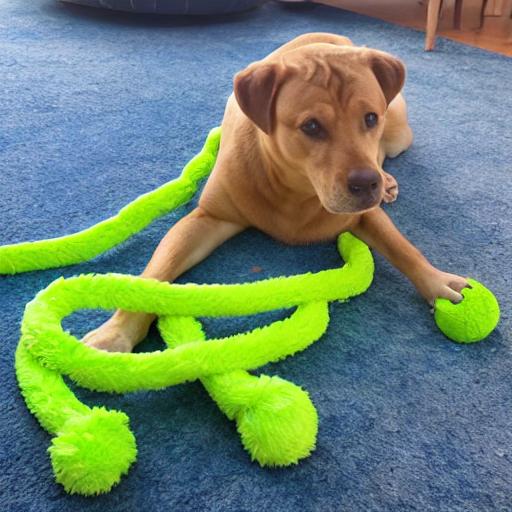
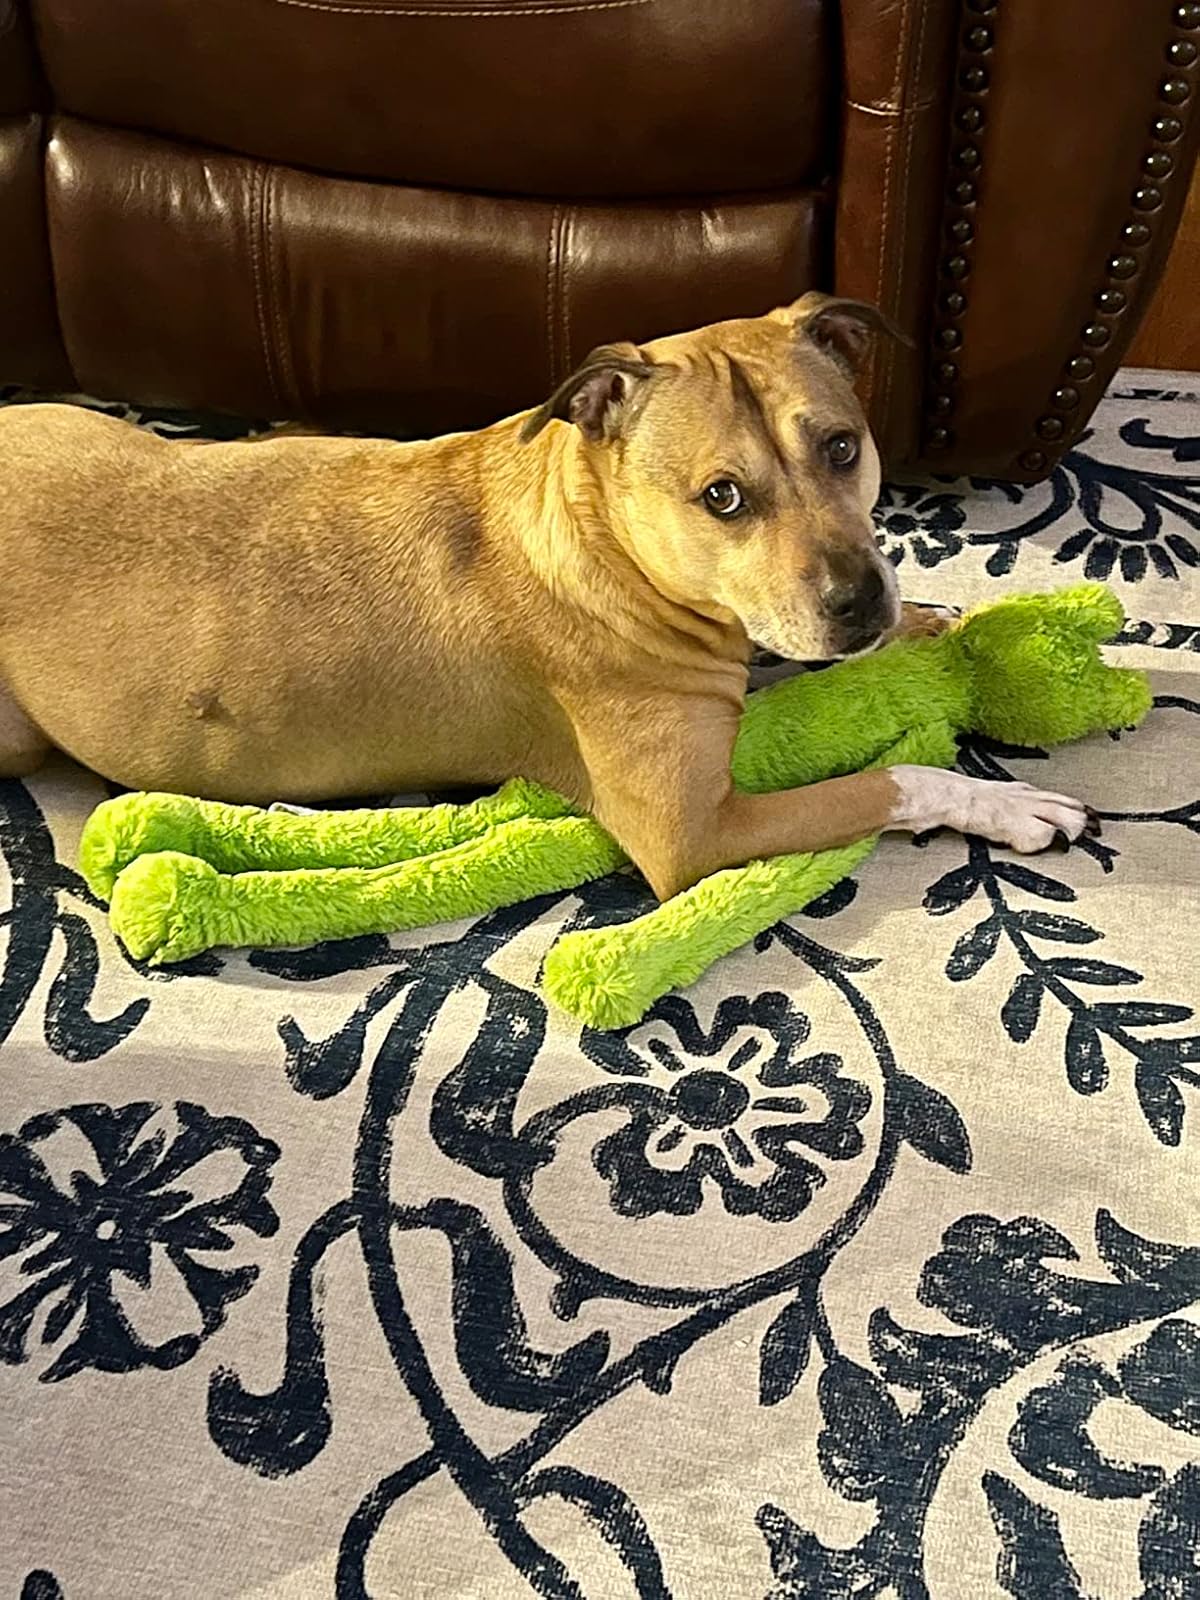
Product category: items_toy
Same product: no